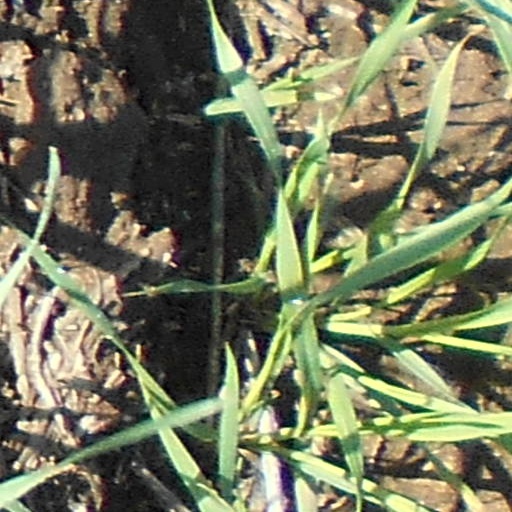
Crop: wheat